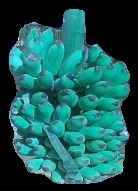
Variety: elakki-bale
Grade: grade2